Tommy Armstrong (New Zealand politician)

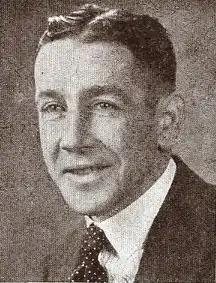

Arthur Ernest "Tommy" Armstrong (17 May 1902 – 21 November 1980) was a New Zealand politician of Christchurch and Napier in the North Island and a member of the Labour Party. His political career, which featured many disputes and public clashes, was described as "stormy".